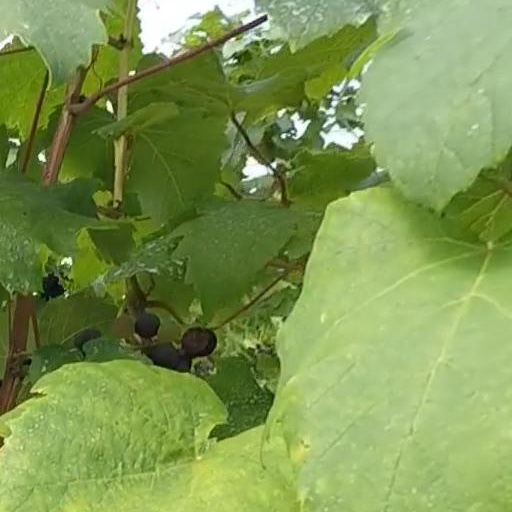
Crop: grape